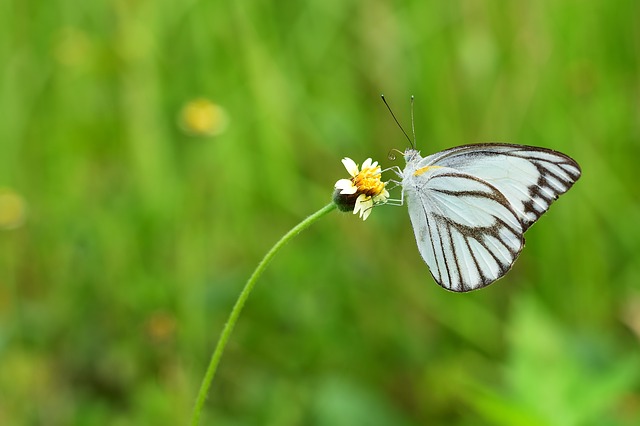
Label: butterfly